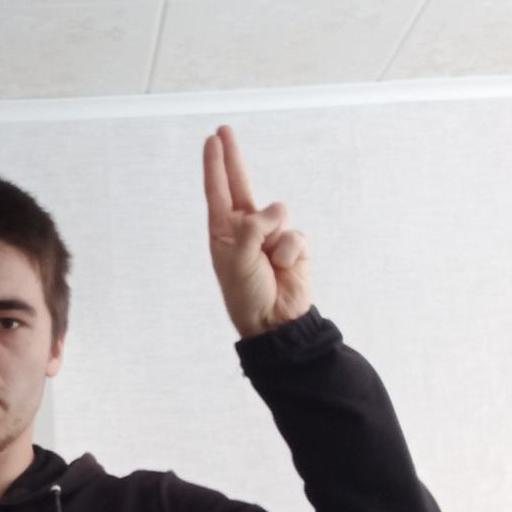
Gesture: two_up